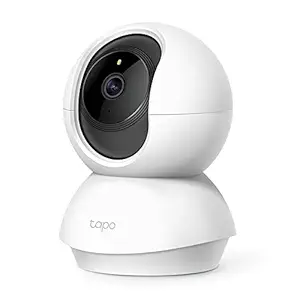
TP-Link Tapo 360° 2MP 1080p Full HD Pan/Tilt Home Security Wi-Fi Smart Camera| Alexa Enabled| 2-Way Audio| Night Vision| Motion Detection| Sound and Light Alarm| Indoor CCTV (Tapo C200) White
Category: Electronics
Price: 2499 (list price: 3299)
Rating: 4.2 (93,112 ratings)
About this product: High-Definition Video —— Records every image in crystal-clear 1080p definition;Pan and Tilt —— 360º horizontal and 114º vertical range; Advanced Night Vision —— Provides a visual distance of up to 30 ft;Motion Detection and Notifications —— Notifies you when the camera detects movement|Sound and Light Alarm —— Trigger light and sound effects to frighten away unwanted visitors.;Two-Way Audio —— Enables communication through a built-in microphone and speaker|Safe Storage —— Locally stores up to 128 GB on a microSD card, equal to 384 hours (16 days) of footage. (Based on laboratory conditions)|Voice Control —— Free Up Your Hands with Voice Control —— Works with the Google Assistant and Amazon Alexa. (Google Assistant and Amazon Alexa are not available in all languages and countries)|Specific Uses For Product: Surveillance; Included Components: Tapo Pan/Tilt Home Security Wi-Fi Camera, Power Adapter, Quick Start Guide ,Mounting Screws, Mounti